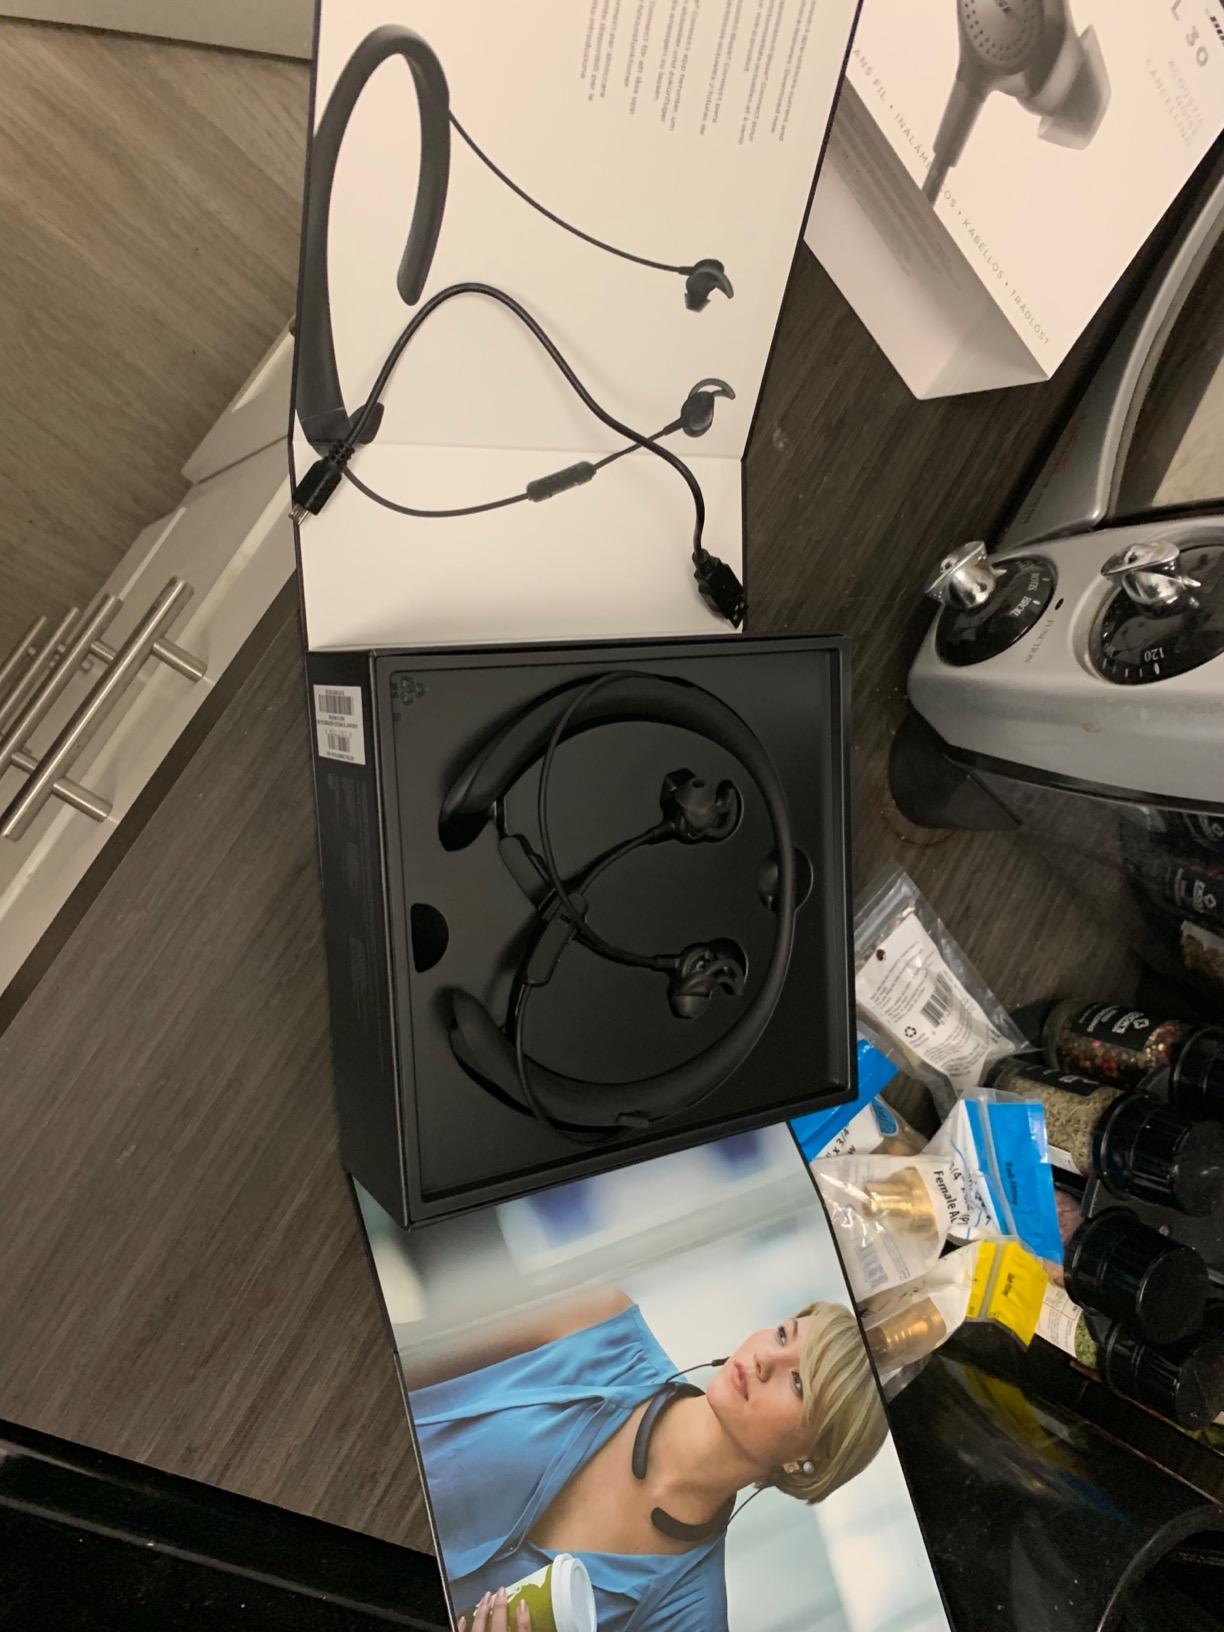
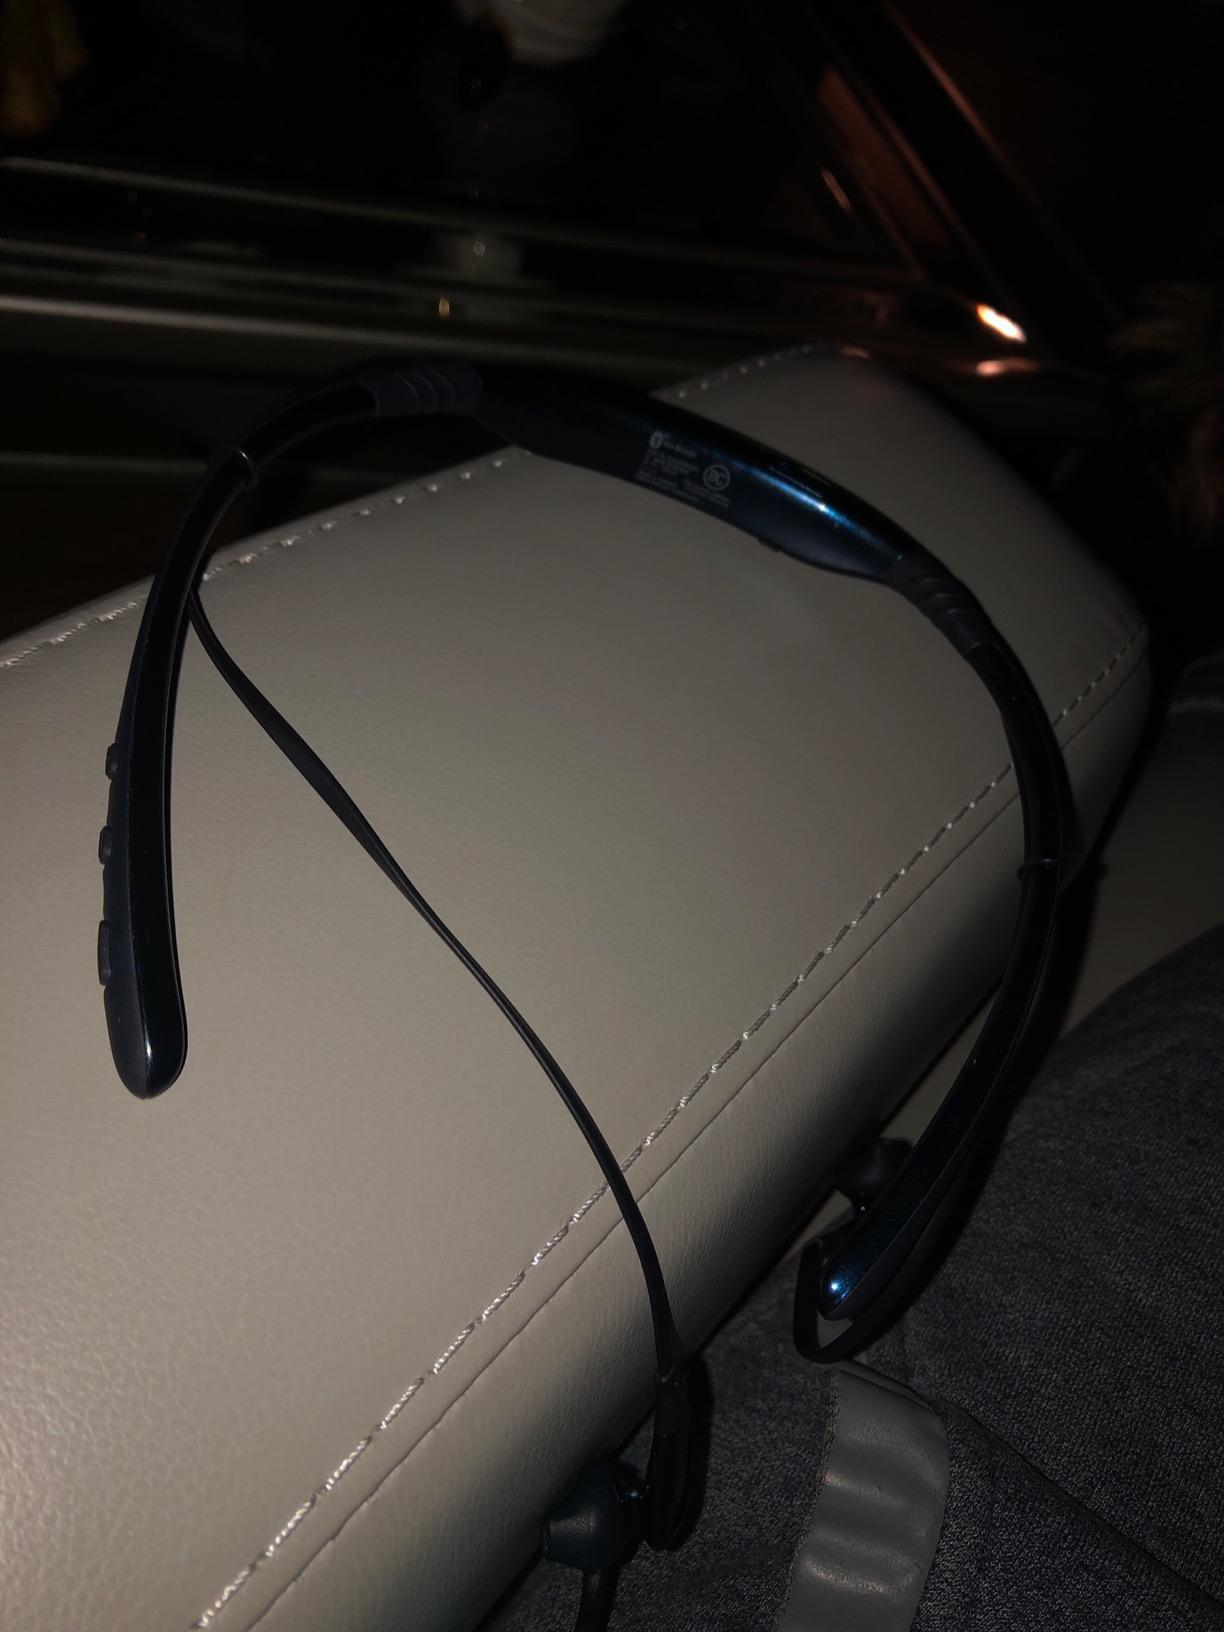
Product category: headphones
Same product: no